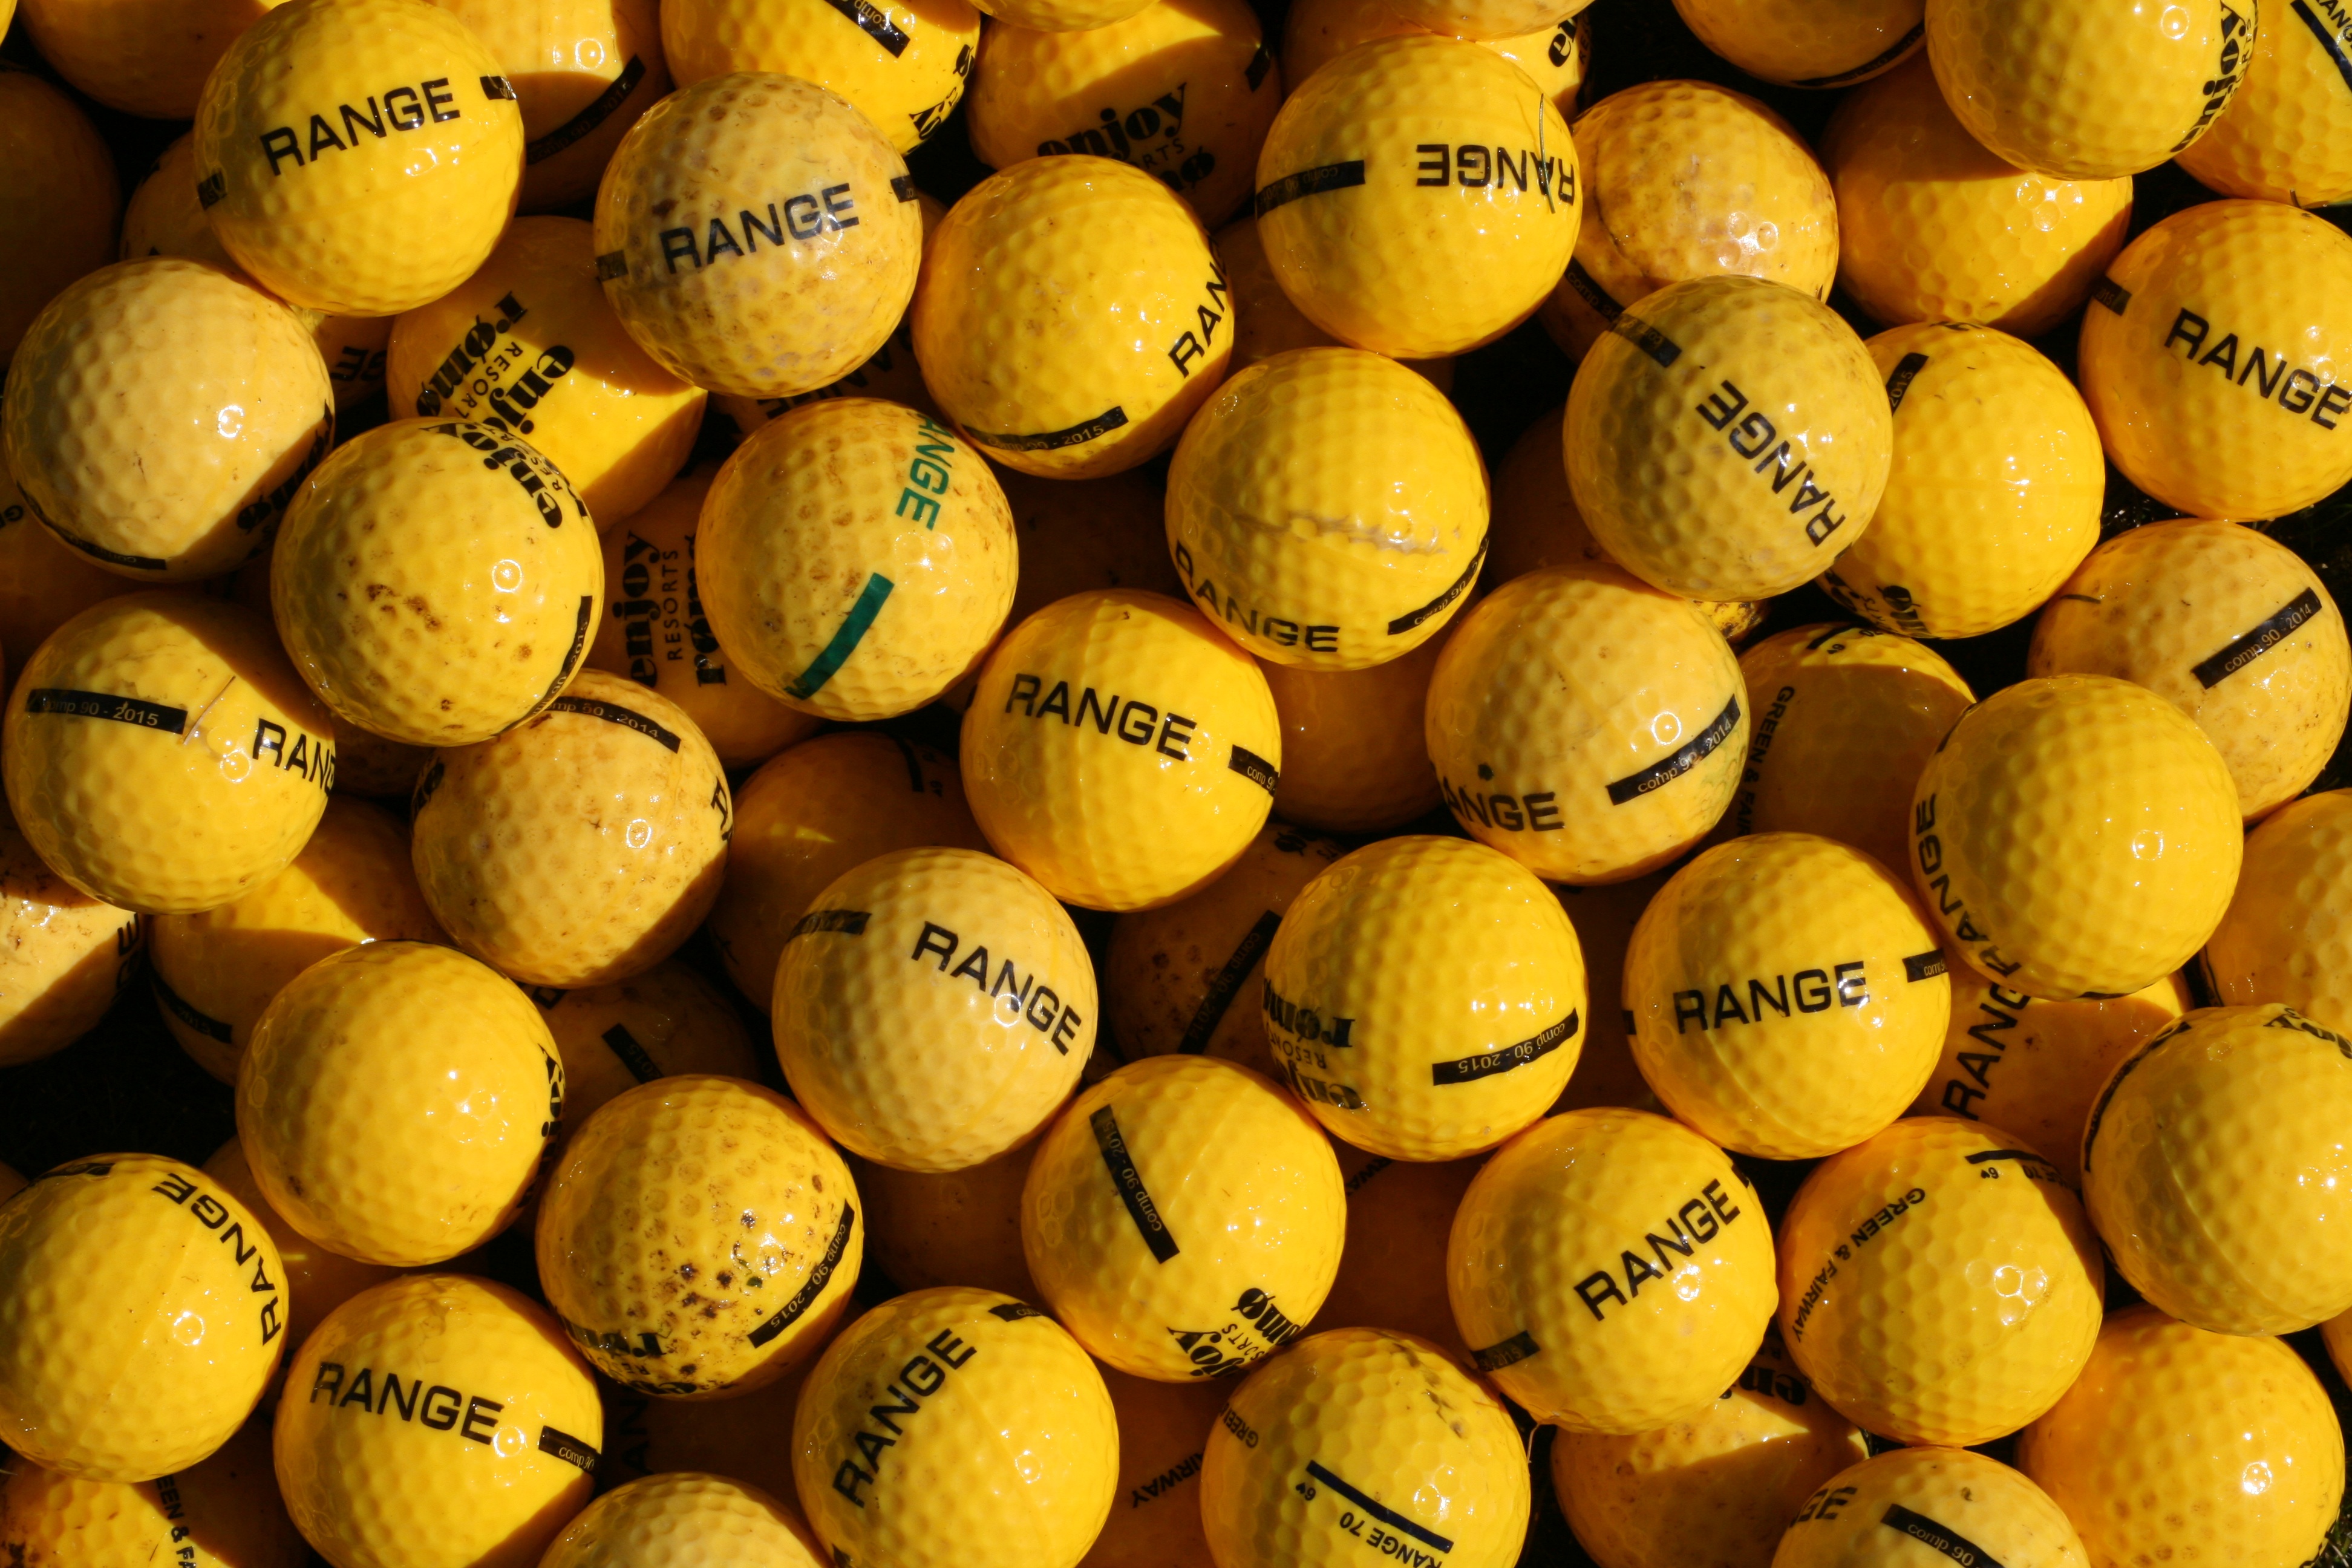
fruit, crowd, orange, food, produce, yellow, golf, lemon, ball, repetition, citron, citrus, similar, tennis ball, driving range, yuzu, valencia orange, yellow balls, many balls